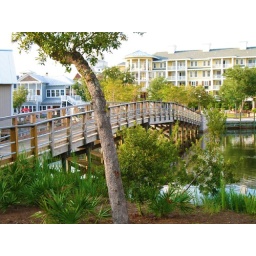
A bridge going over the lake